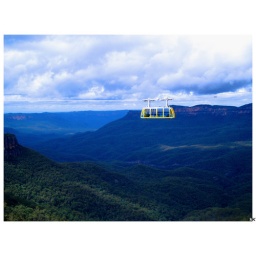
Quick snap in blue mountain